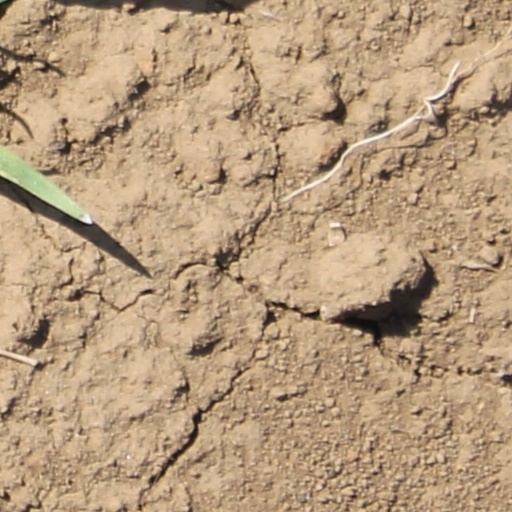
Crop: wheat